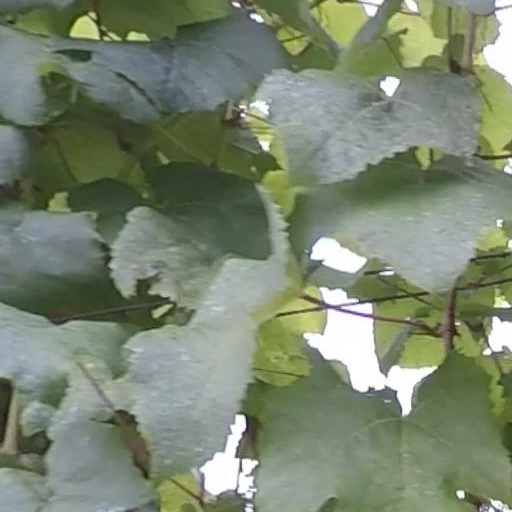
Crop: grape